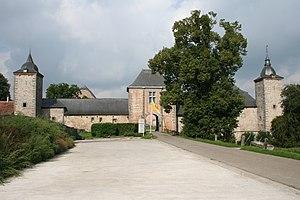
Falaën (Belgique), le château-ferme (XVIIe siècle).
Cette page regroupe l'ensemble du patrimoine immobilier classé de la ville belge d'Onhaye.